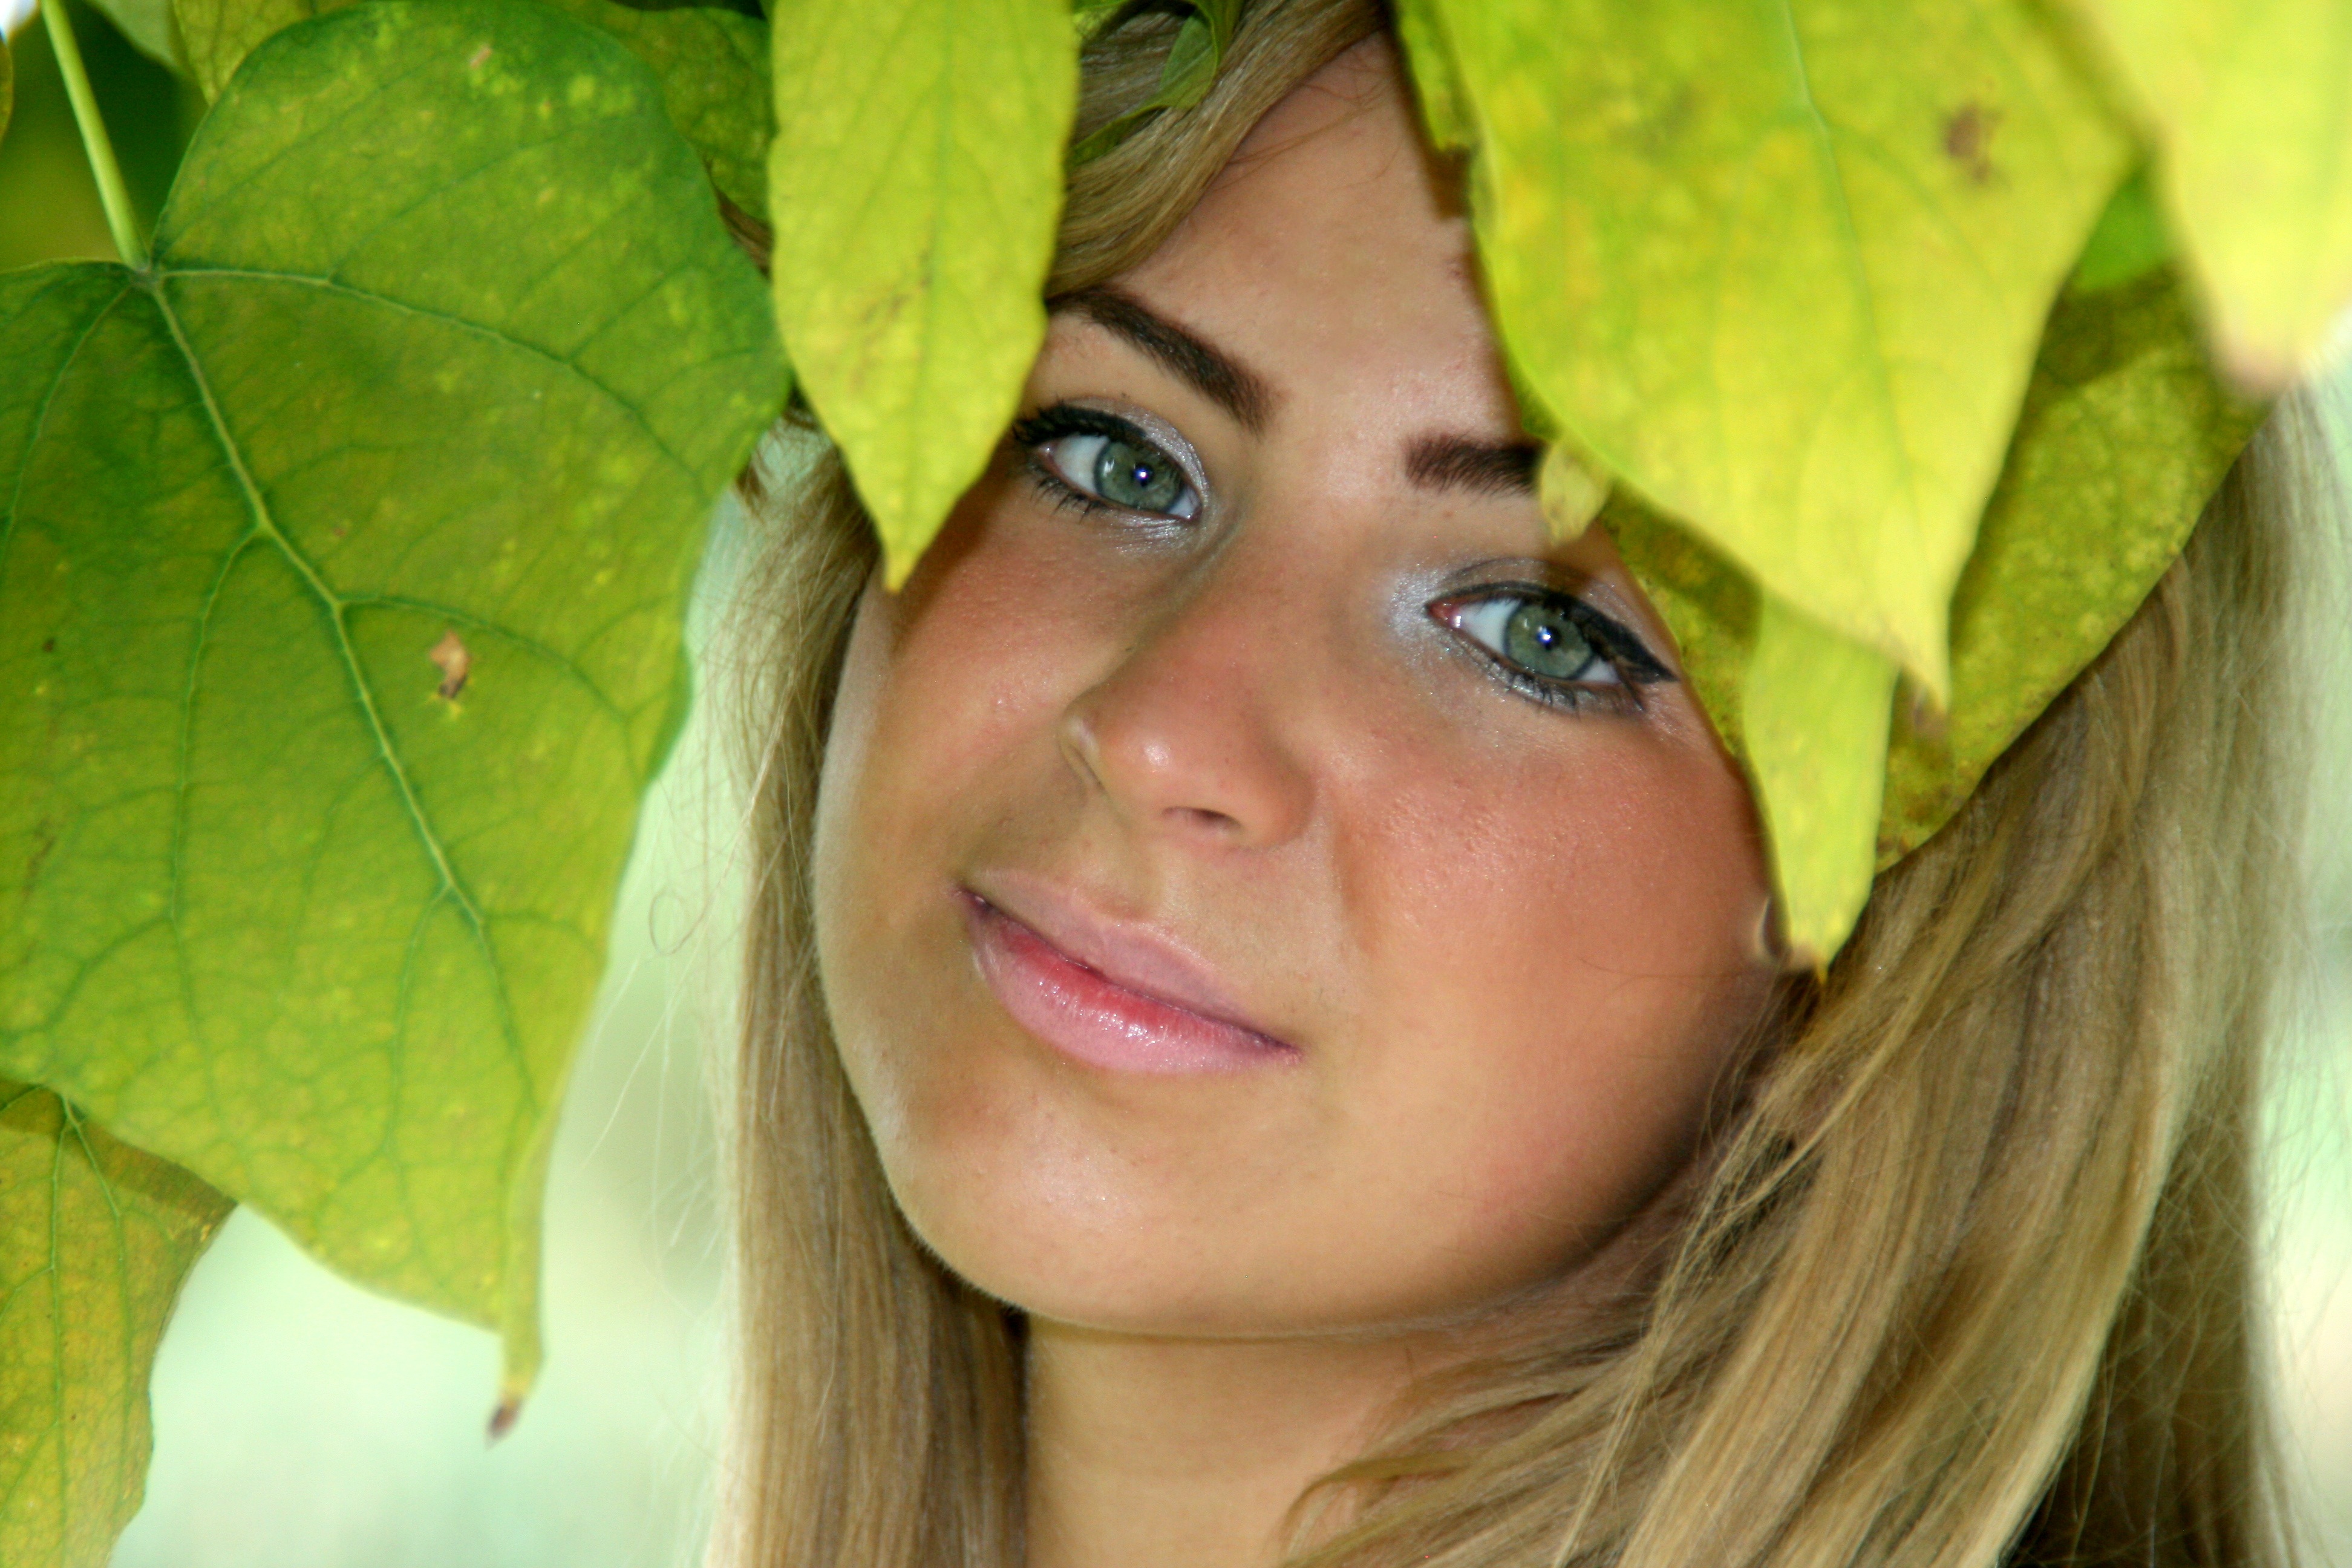
girl, hair, photography, flower, portrait, model, green, smile, long hair, close up, human body, face, nose, eye, head, skin, beauty, organ, abdomen, photo shoot, brown hair